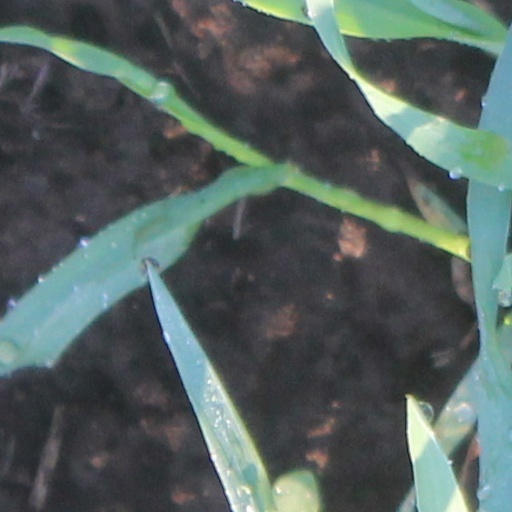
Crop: wheat